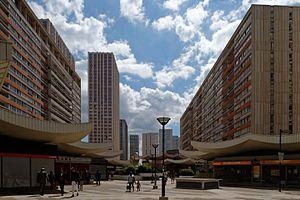
13e arrondissement, Quartier Olympiades, Paris, France
Italie 13 est le nom d'une vaste opération d'urbanisme engagée à Paris dans les années 1960 et interrompue au milieu des années 1970. Son objectif était de transformer en profondeur certains quartiers du 13ᵉ arrondissement, autour de l'avenue d'Italie dont elle a tiré son nom. De cette opération, partiellement mise en œuvre, datent les nombreuses tours du sud de l'arrondissement et en particulier le quartier des Olympiades.